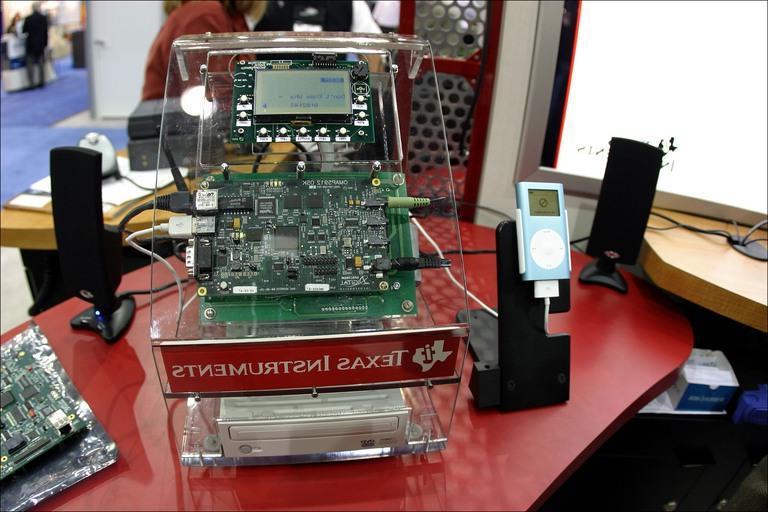
Label: not_food